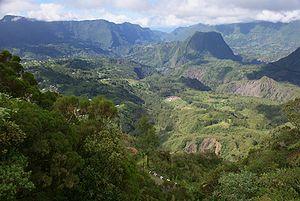
Salazie est une commune française, située dans le département en région de La Réunion.